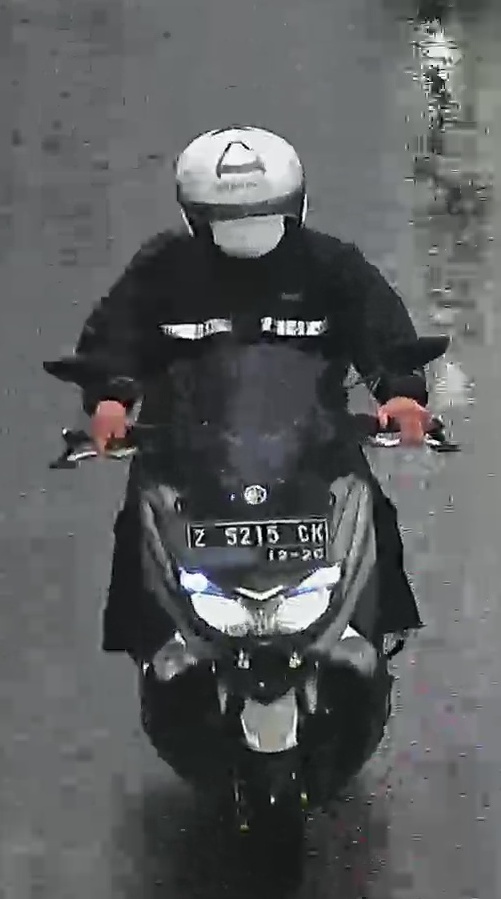
person-with-helmet: 1
person-without-helmet: 0